History of bison conservation in Canada

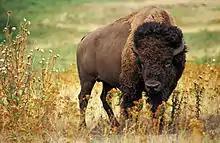
American plains bison

In the early 19th century, there were an estimated 30 million bison on the Great Plains. But profits in the lucrative robe trade stimulated overhunting of the plains bison by indigenous peoples and white settlers alike. The bison on the western plains were the last to be affected by white American expansionism, but by the 1850s even those herds had declined. Westward migration of domesticated animals and people destroyed grazing grounds, and drought and new diseases exacerbated the decline. The plight of the bison was largely seen as the superiority of man over nature until the early 19th century.